Duboc Fortress

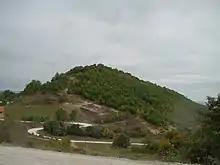
Duboc Fortress

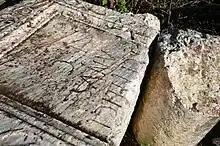
Archaeological findings near the Duboc Fortress

Duboc Fortress is a fortress in Duboc village in the Vushtrri municipality in Kosovo. It is situated above Ceçan, part of the Ciçavica mountain chain, approximately 11 km southwest of the city of Vushtrri.